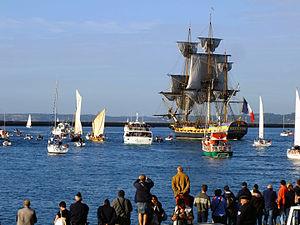
Les fêtes maritimes en France couvrent l'ensemble des manifestations festives organisées en France autour du patrimoine maritime et fluvial, spécialement à l'occasion de rassemblements de bateaux, tant sur le littoral que sur le cours de fleuves.